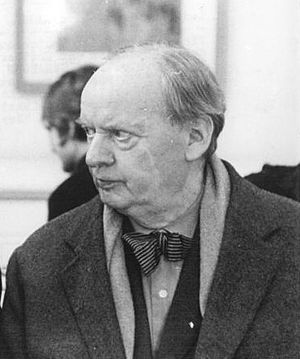
Hans Scharoun
Bernhard Hans Henry Scharoun var en tysk arkitekt, som har spillet en stor rolle i skabelsen af det moderne Berlins arkitektur. Han var en af de fornemste repræsentanter for den organiske arkitektur.